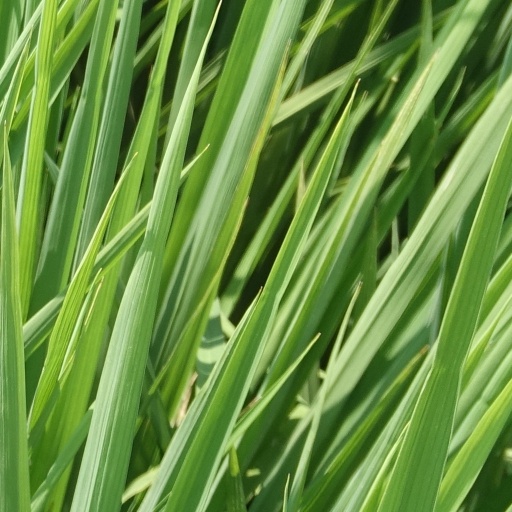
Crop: rice